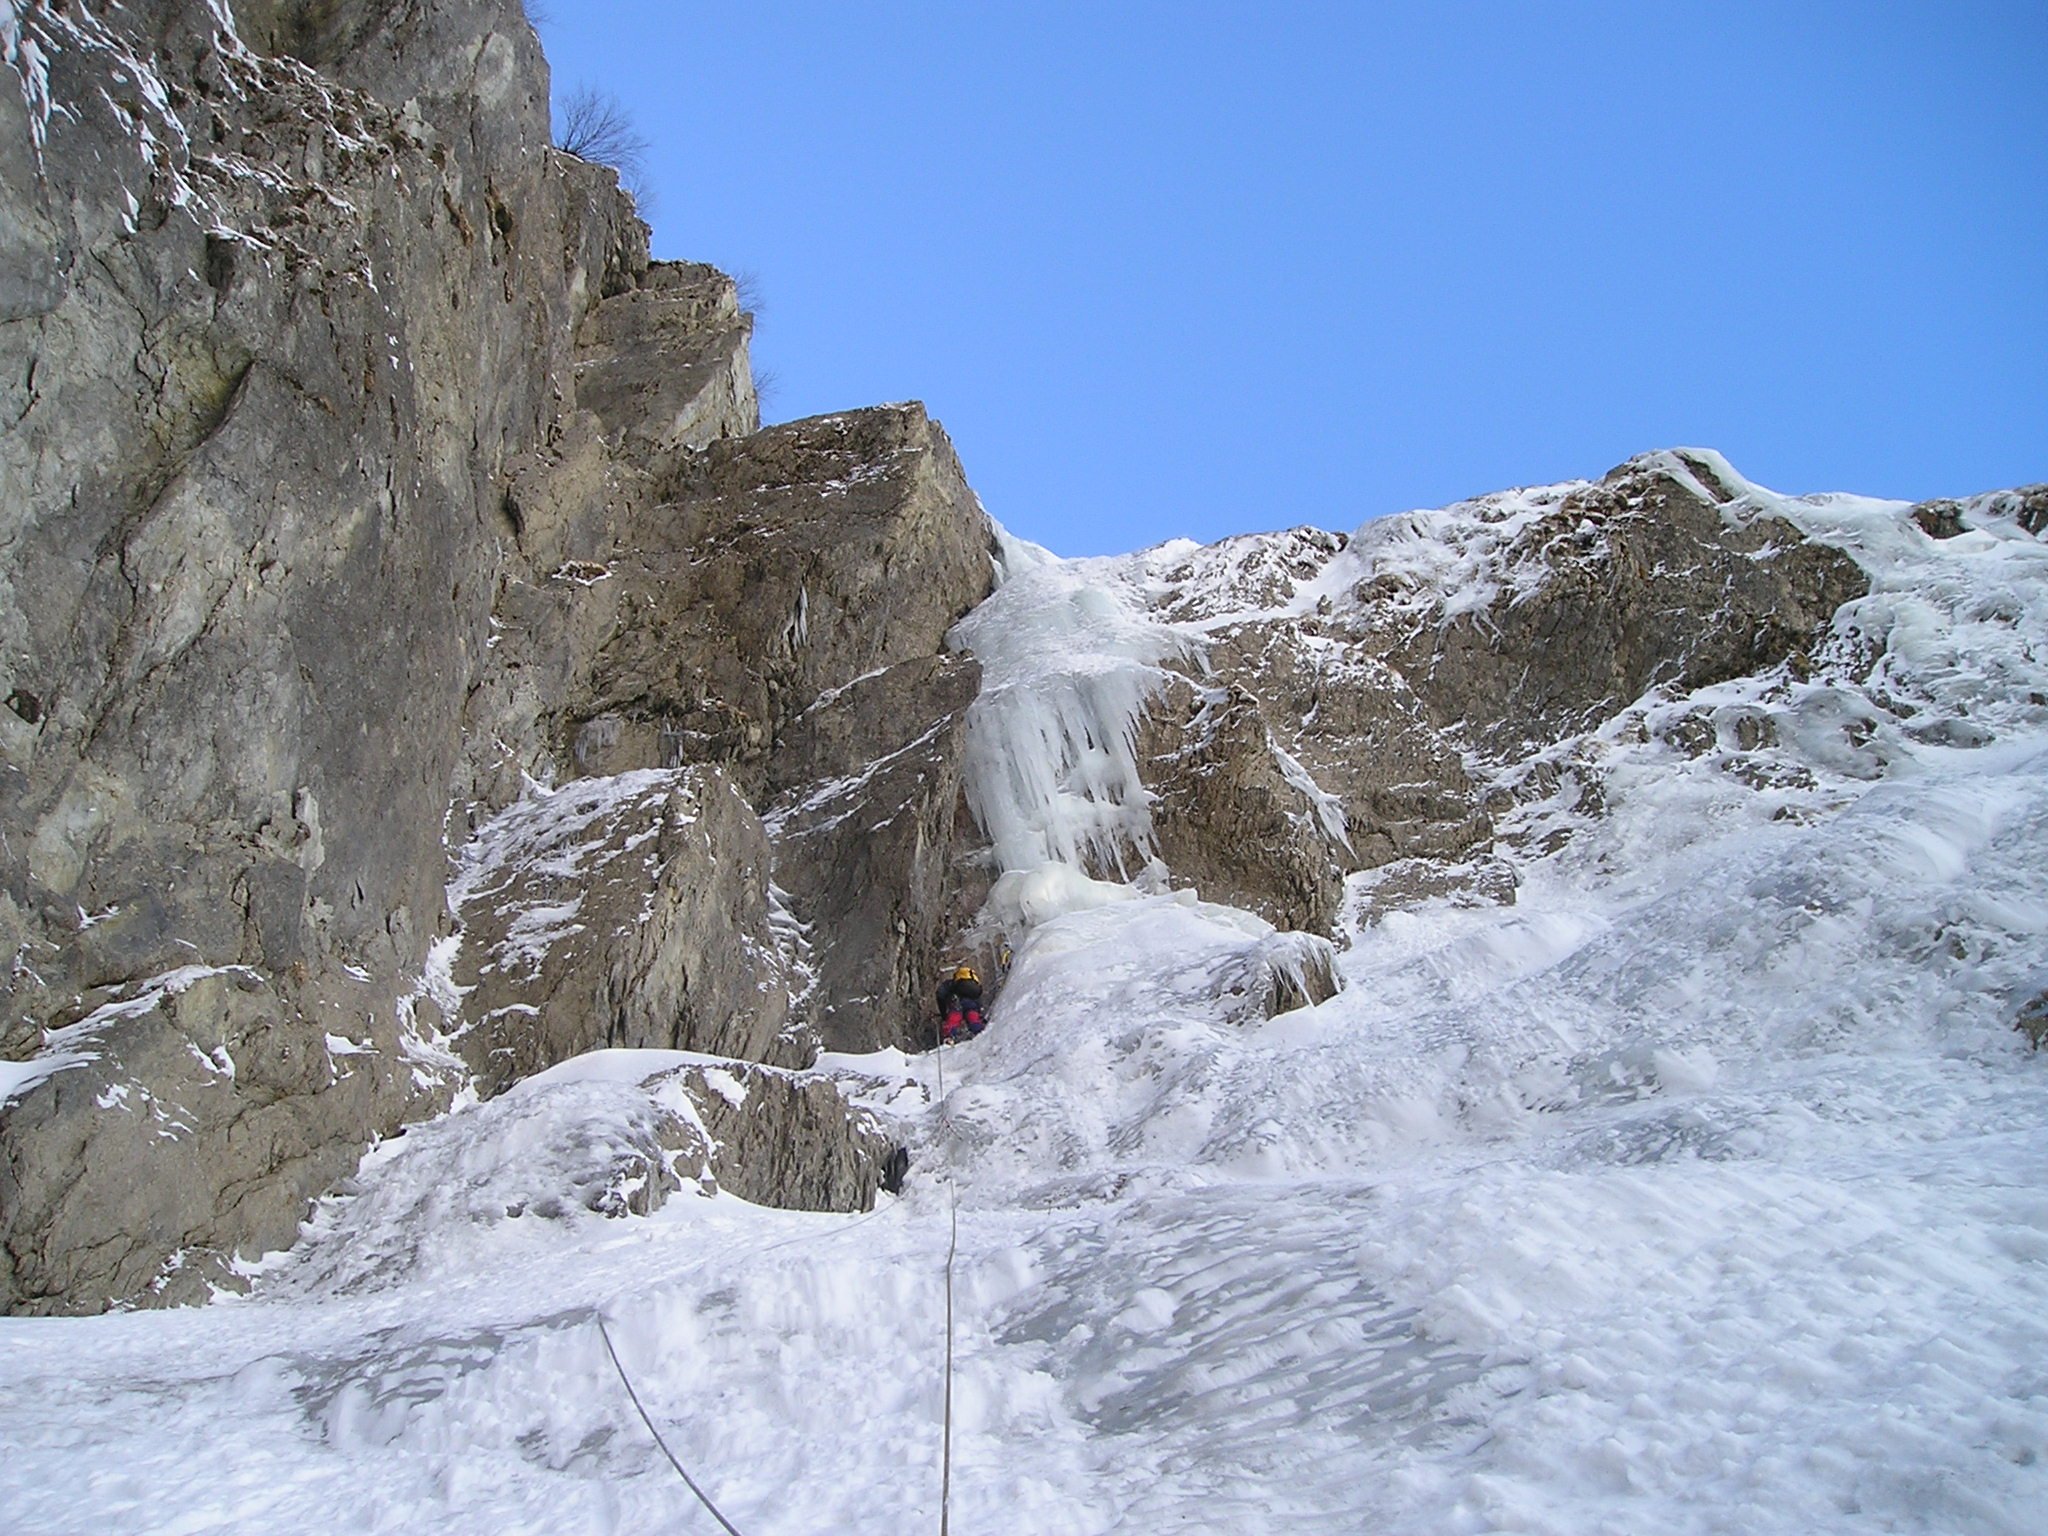
waterfall, walking, mountain, snow, cold, winter, adventure, mountain range, recreation, ice, alpine, frozen, climbing, terrain, ridge, summit, climb, mountaineering, sports, mountains, alps, icefall, north wall, alpinism, bergsport, outdoor recreation, ice climbing, mountainous landforms, geological phenomenon